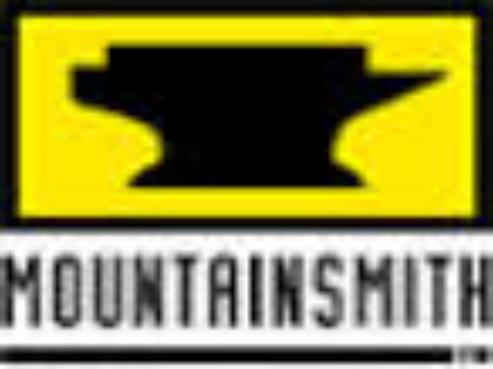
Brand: mountainsmith
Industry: Sports